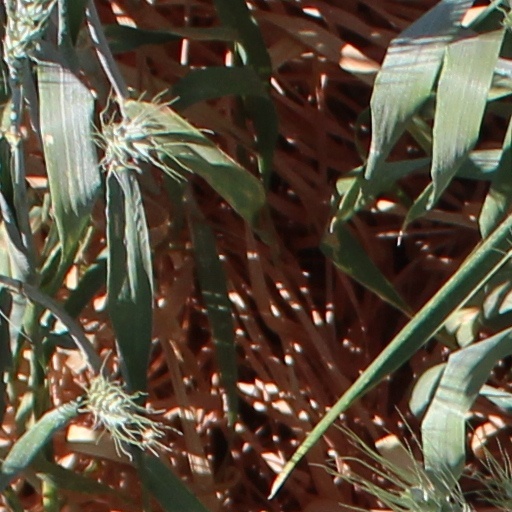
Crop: wheat